Maharsha

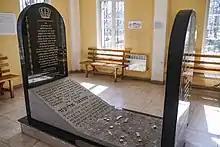
Maharsha grave in Ostroh

The Great Maharsha Synagogue in Ostroh (Ukraine) was named in his honour.